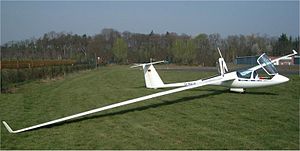
Alexander Schleicher GmbH & Co / Designere
En ASH-25
Alexander Schleicher GmbH & Co i Poppenhausen ved Fulda er en tysk virksomhed som laver svævefly. Det er verdens ældste svæveflyfabrikant. Virksomheden har frembragt over 10.000 svævefly, hvor Ka 8 med 1.212 eksemplarer fører foran ASK 21 og ASW 20.